Battle of Quifangondo

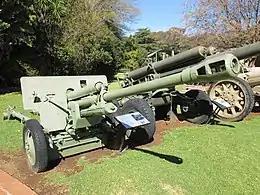
FAPLA ZIS-3 76 mm divisional gun at the South African National Museum of Military History

The garrison at Quifangondo was well-equipped with artillery and heavy support weapons. It included the 9th Brigade's integral artillery battery under the command of Roberto Leal Ramos Monteiro "Ngongo", with 12 76 mm ZiS-3 divisional guns. The ZiS-3 had an effective range of . While extremely versatile as infantry support weapons, the divisional guns were considered inadequate to repel a determined assault by attackers with artillery support of their own, and in September the Soviets agreed to supply FAPLA with BM-21 Grad truck-mounted multiple rocket launchers. The BM-21 had a range of and could fire salvoes of 40 122mm rockets at a time. At the beginning of November, the first two BM-21s were flown into Point-Noire by Soviet pilots over the objections of Neto and his staff, who wanted them airlifted directly to Luanda. Within a few days, a total of six BM-21s had been delivered and stockpiled at Point-Noire. There, they were reassembled by Cuban technicians and transported by ship to Luanda, arriving on 7 November. The rocket launchers were supplied with ample ammunition; however, the Soviets had neglected to include the necessary fuses. This rendered them impotent until the evening of 9 November, when fuses were finally flown in from Cuba.